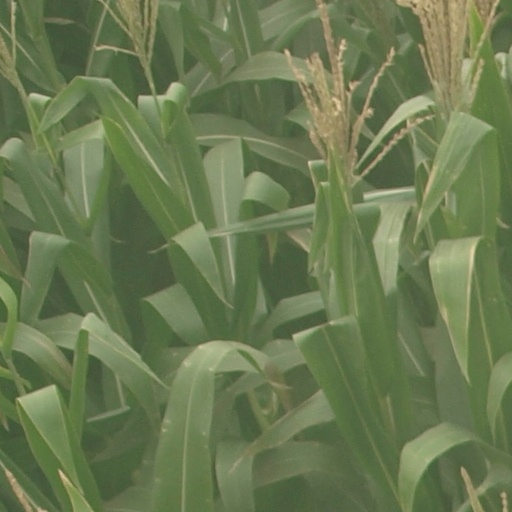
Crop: maize; corn